Bob Carey (American football)

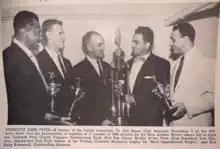
Rams 1952 Rookie-of-the-Year Bob Carey joins team members Tank Younger, Don Paul, Andy Robustelli and awards presenter Tom Harmon.

Carey and twin brother Bill were ROTC graduates of Michigan State. In ’53 both were called to service. Bob sat out the fall pro campaign and was stationed at Ft. Benning, Georgia. Following completion of his military obligation he returned to the Rams for the 1954 season.